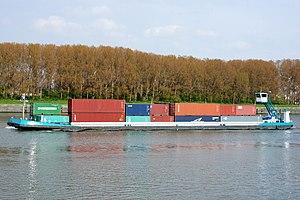
Le canal Hartel est un canal d'Europoort, aux Pays-Bas. Il relie le port Hartel, sur le Maasvlakte à la Vieille Meuse.